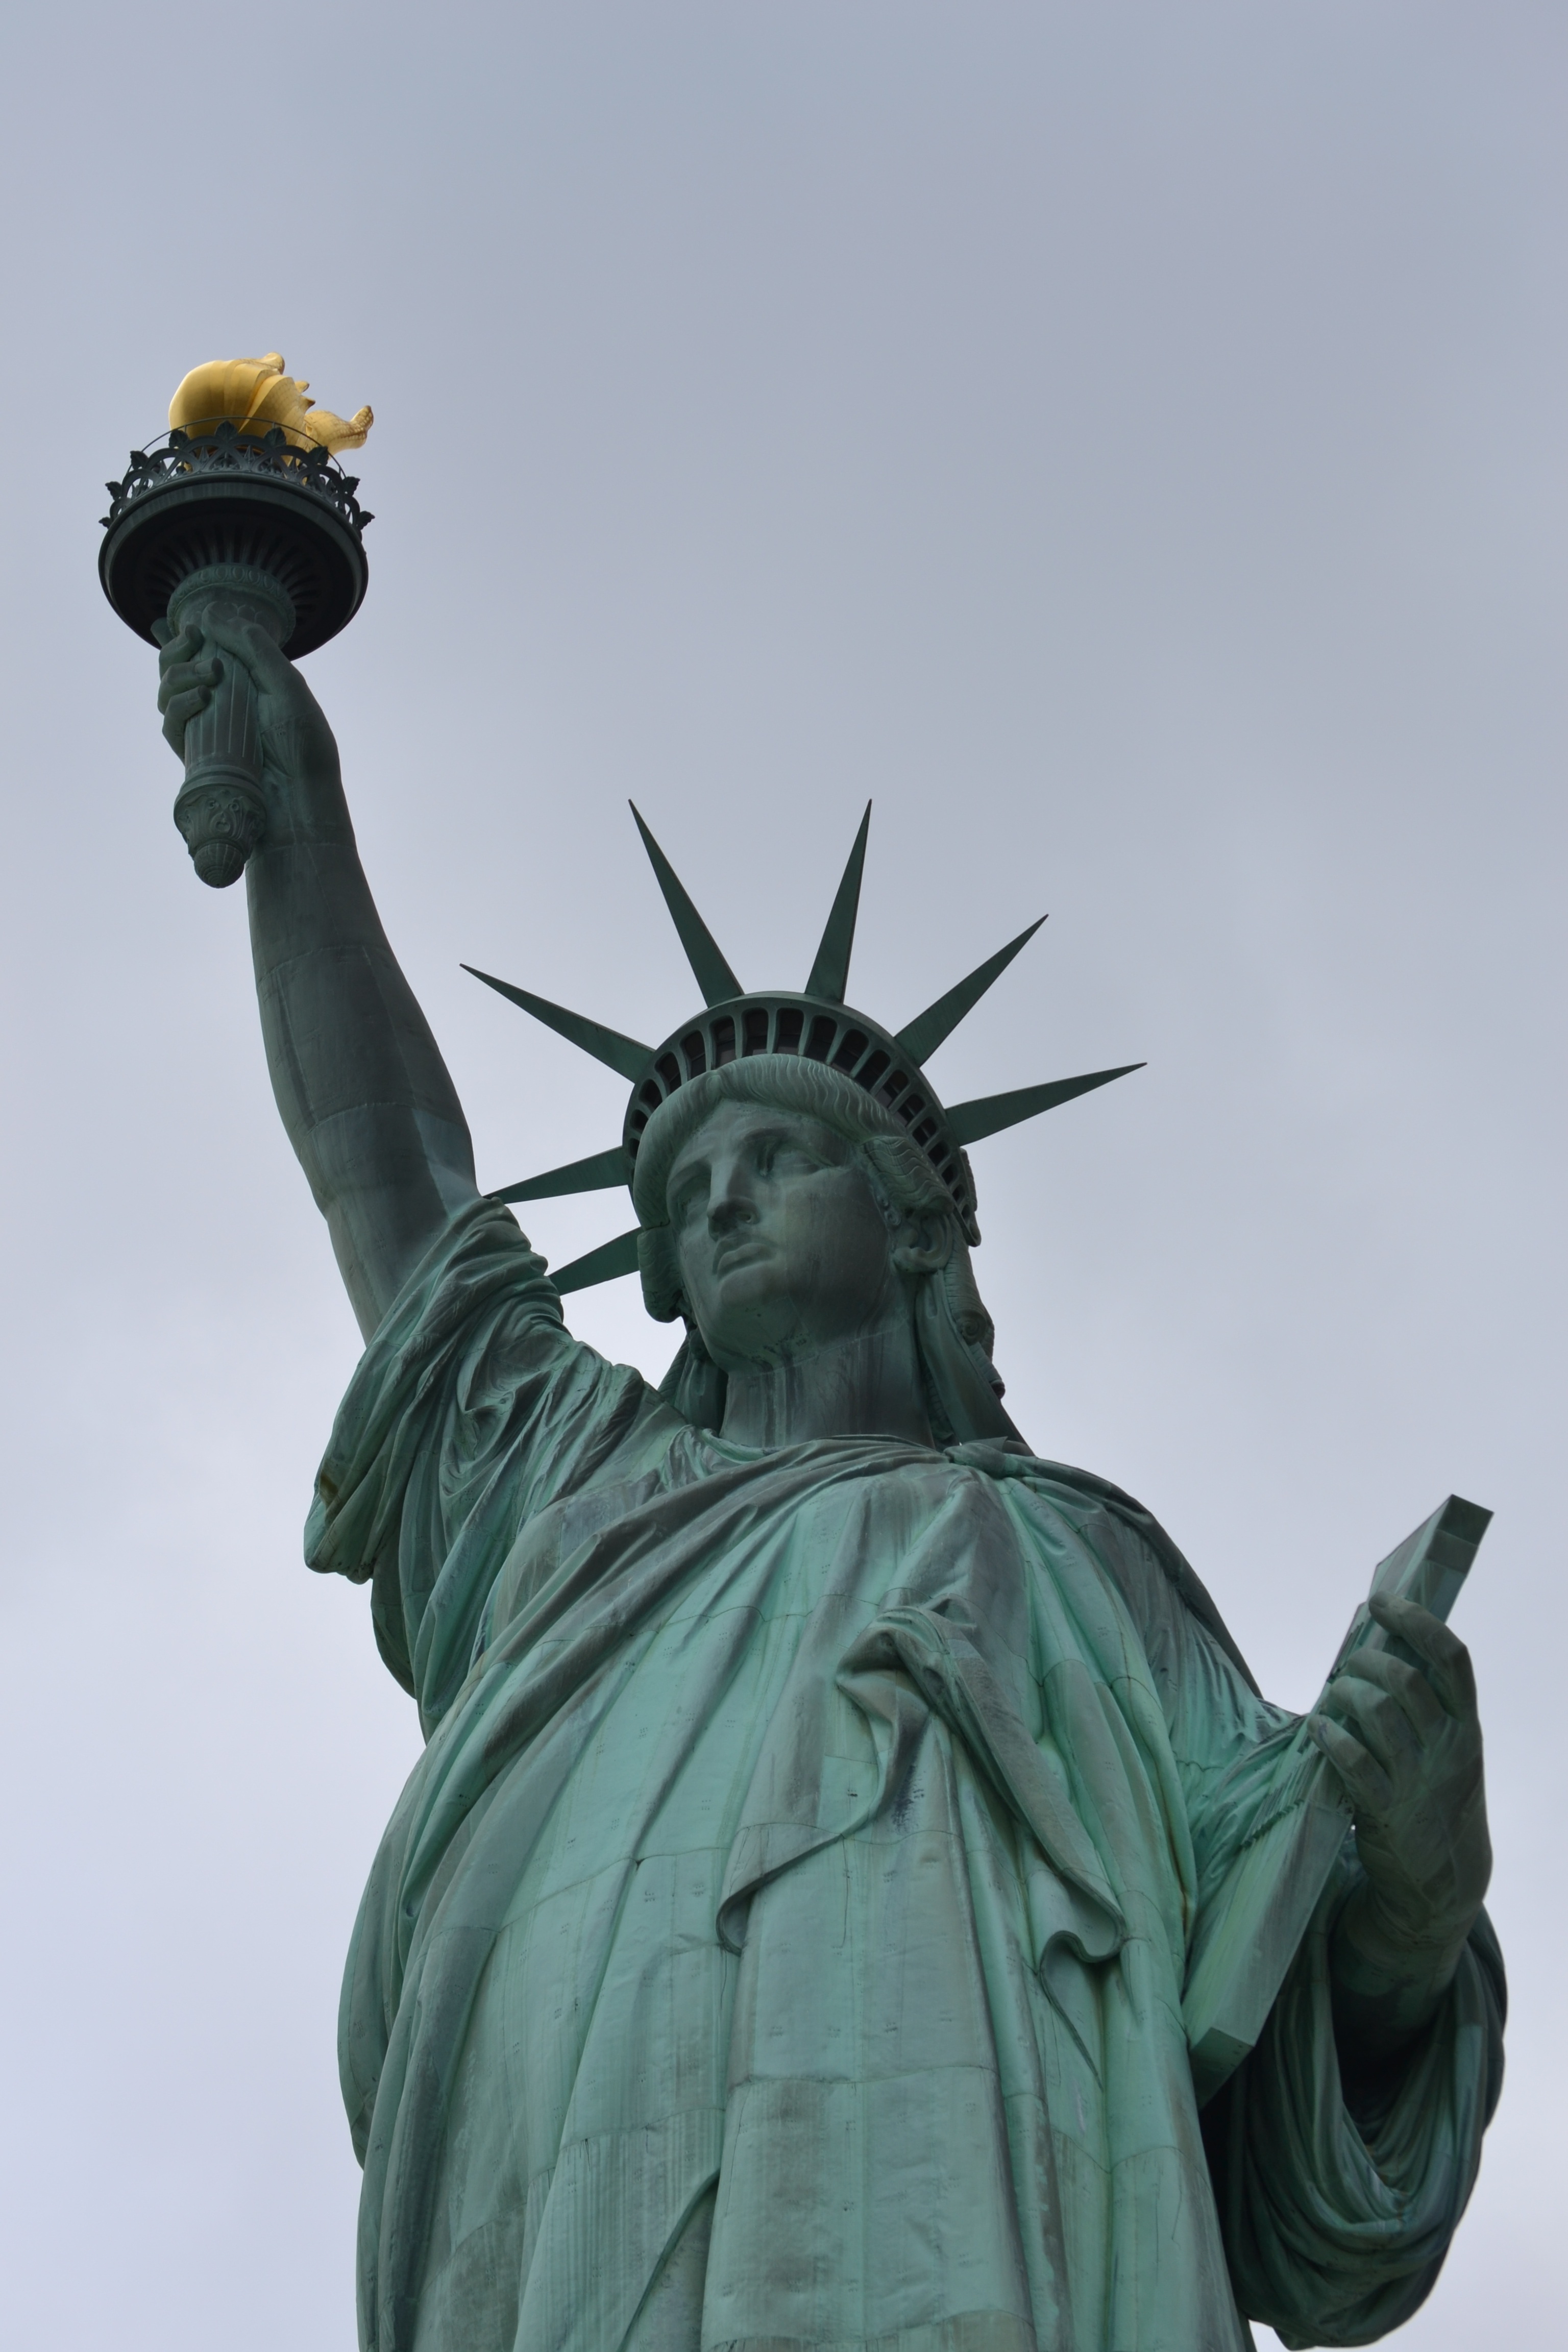
new york, monument, statue, sculpture, art, liberty, us, the statue of liberty